Costa Grande of Guerrero

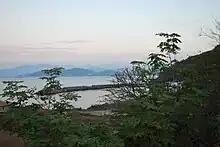
View from Puerto Vicente Guerrero

Climate and hydrology of the area are supported by moisture flow from the Pacific Ocean. Most of this moisture is deposited in the higher mountain areas of the state, which produce the various rivers and streams that eventually empty along the coastline. Most water flow in the area goes directly into the Pacific but a smaller portion in the north flows to the Pacific via the Balsas River on the border with Michoacán, locally known as the Zacatula River. The Unión River begins at the Puerto De Maguey as an arroyo known as Guadalupe. It extends and has El Naranjo, San Cristóbal, Fuberias, del Valle and San Miguel as tributaries. The Ixtapa River begins high in the mountain area and has the Montón River and the Guayabas arroyo as tributaries. The Jeronimito River is formed by the union of the Cruces and Murga arroyos. It extends for before emptying into the Laguna Colorada. The Petatlán River begins in a mountain area called Los Lobos. It has numerous arroyos as tributaries and extends for . The Coyuquilla River is formed by the joining of the Lama Vallo and Florida Rivers. It extends for and empties into the Tequepa Bay. The San Luis River flows from a mountain area called Cumbres de la Tentación for . The Nusco river begins at Pitón Mountain where the Chilas and Marta arroyos joint. The Tecpan River begins at the Puerto de Conejo and extends for . The San Jerónimo Atoyac River begins in Rincón Grande and extends for . The Coyuca River begins at Tres Tetas Mountain and cuts across the municipality of Coyuca de Benitez. El Salto is waterfall located an hour and a half from the town of Coyuca. It was the setting for a scene in the move "", and has since been nicknamed "La Cascada de Rambo" (Rambo's Waterfall).